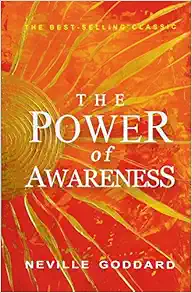
The Power of Awareness
Category: Books
Review Neville may be the positive-thinking movement's most radical and subtly influential voice. - Mitch Horowitz, bestselling author of "One Simple Idea" Of all the metaphysical systems with which I am acquainted, Neville's is the most evidently magical. - Israel Regardie, bestselling author of "The Golden Dawn" Neville may eventually be recognized as one of the world's great mystics. - Joseph Murphy, bestselling author of "The Power of Your Subconscious Mind" Neville was able to clarify the nature of God and God's relationship to every person. He spoke of God in intimate terms as though he knew god very well, which he did. - Roy Eugene Davis, founder of the Center for Spiritual Awareness
Features: Neville Lancelot Goddard was born in Barbados in 1905. He came to the United States to study drama at the age of seventeen and whilst touring with his dance company in England he developed an interest in metaphysics after striking up a conversation with a Scotsman. The Scotsman lent him a series of books on the powers of the mind. On his return he gave up the entertainment industry to devote his full attention to the study of spiritual and mystical matters. After traveling extensively throughout the United States, Neville eventually made his home in Los Angeles where, in the 1950s, he gave a series of talks on television and radio, and for many years lectured regularly to capacity audiences. In the 1960s and early 1970s, he confined most of his lectures to Los Angeles, New York, and San Francisco. In his early lectures and books, Neville dealt solely with what he called The Law, the technique of creating one's physical reality through imagining. It is this portion of his expression that most closely accords with the teachings of the New Thought movement. In 1959 he began to experience what he called The Promise. In the latter part of the 1960s and early 1970s Neville gave more emphasis to The Promise than to The Law. One could use imaginal power to change one's circumstances, he said, but it would be temporary, "...and will vanish like smoke." He went on to explain that The Promise superseded The Law, claiming "Oh, you can use it [The Law] to make a fortune, to become known in the world, all these things are done, but, your true purpose here is to fulfill Scripture." After subordinating The Law to The Promise, he became as eager to hear accounts by those who had experienced The Promise, and sharing such accounts, as he had earlier of those with The Law. The Power of Awareness attempts to demonstrate how to use our mind to realize our wishes. As such, it is an important part of the larger New Thought Movement, in which Neville holds a prominent place. Reprint of 1952 first edition.